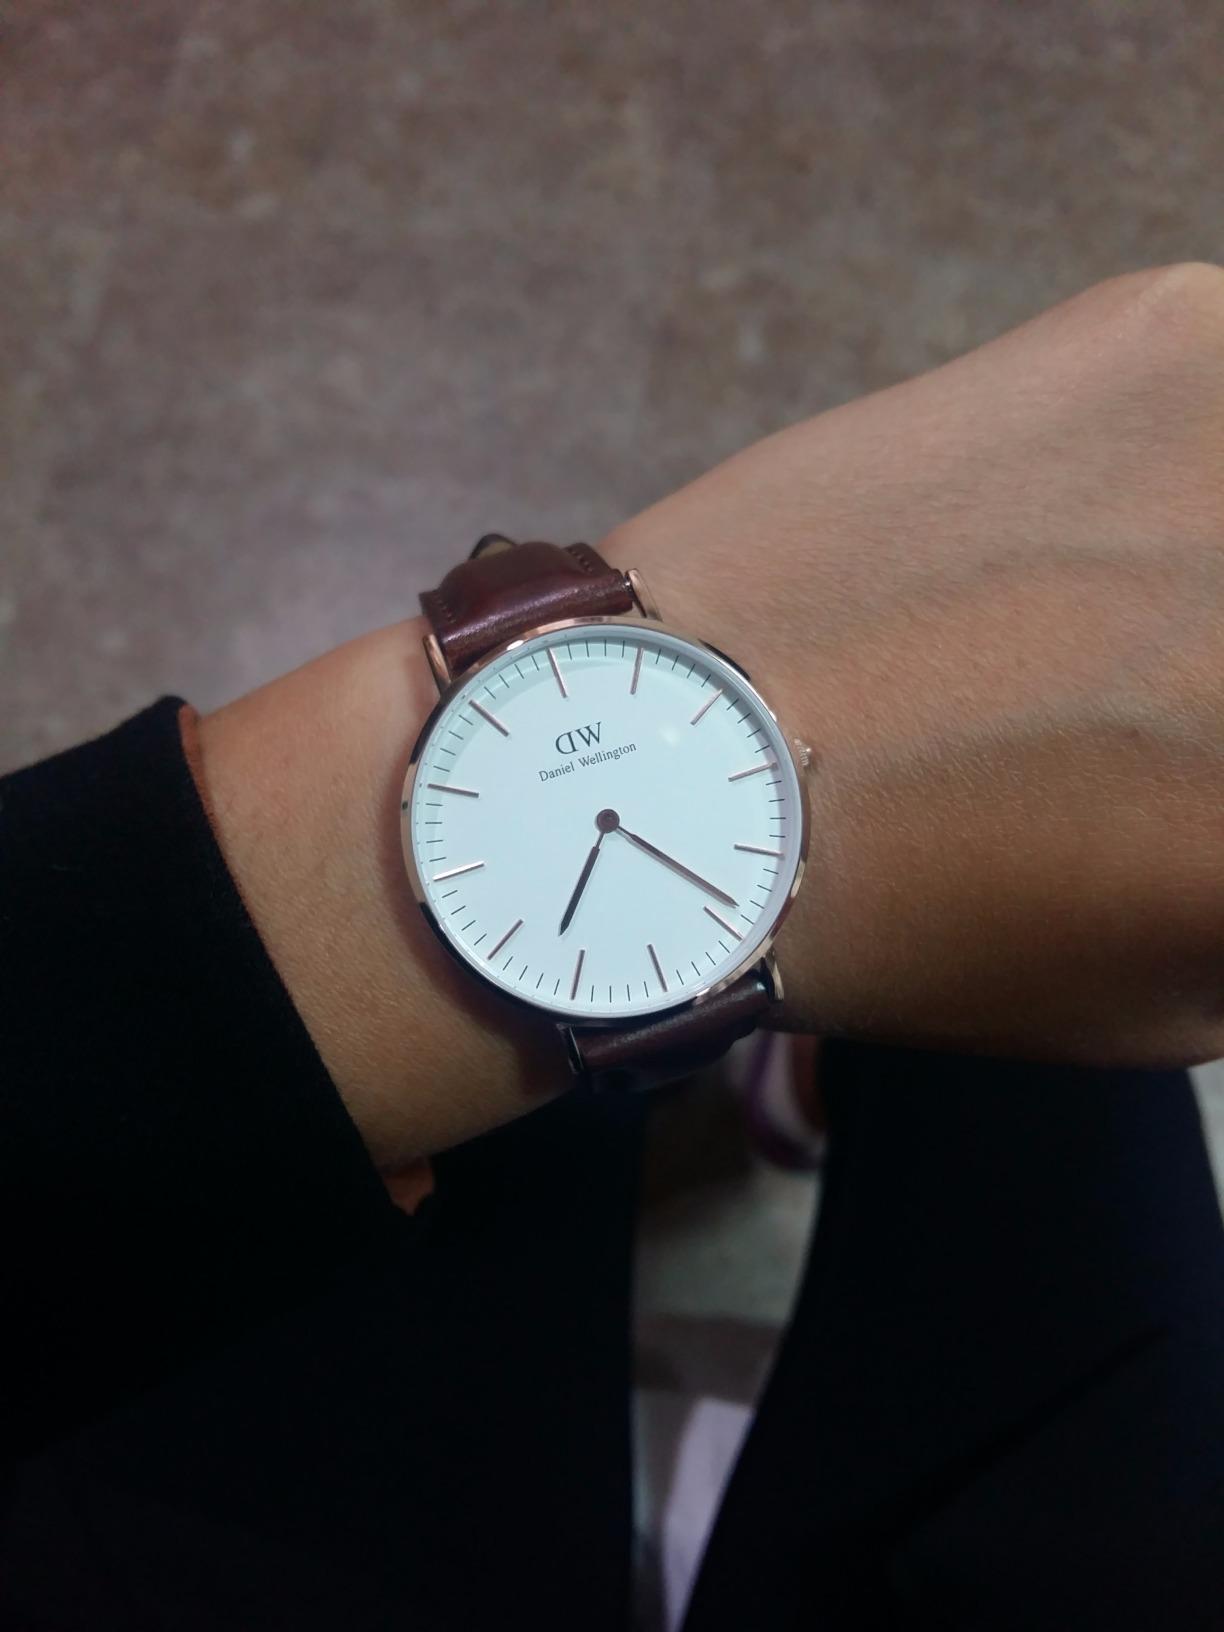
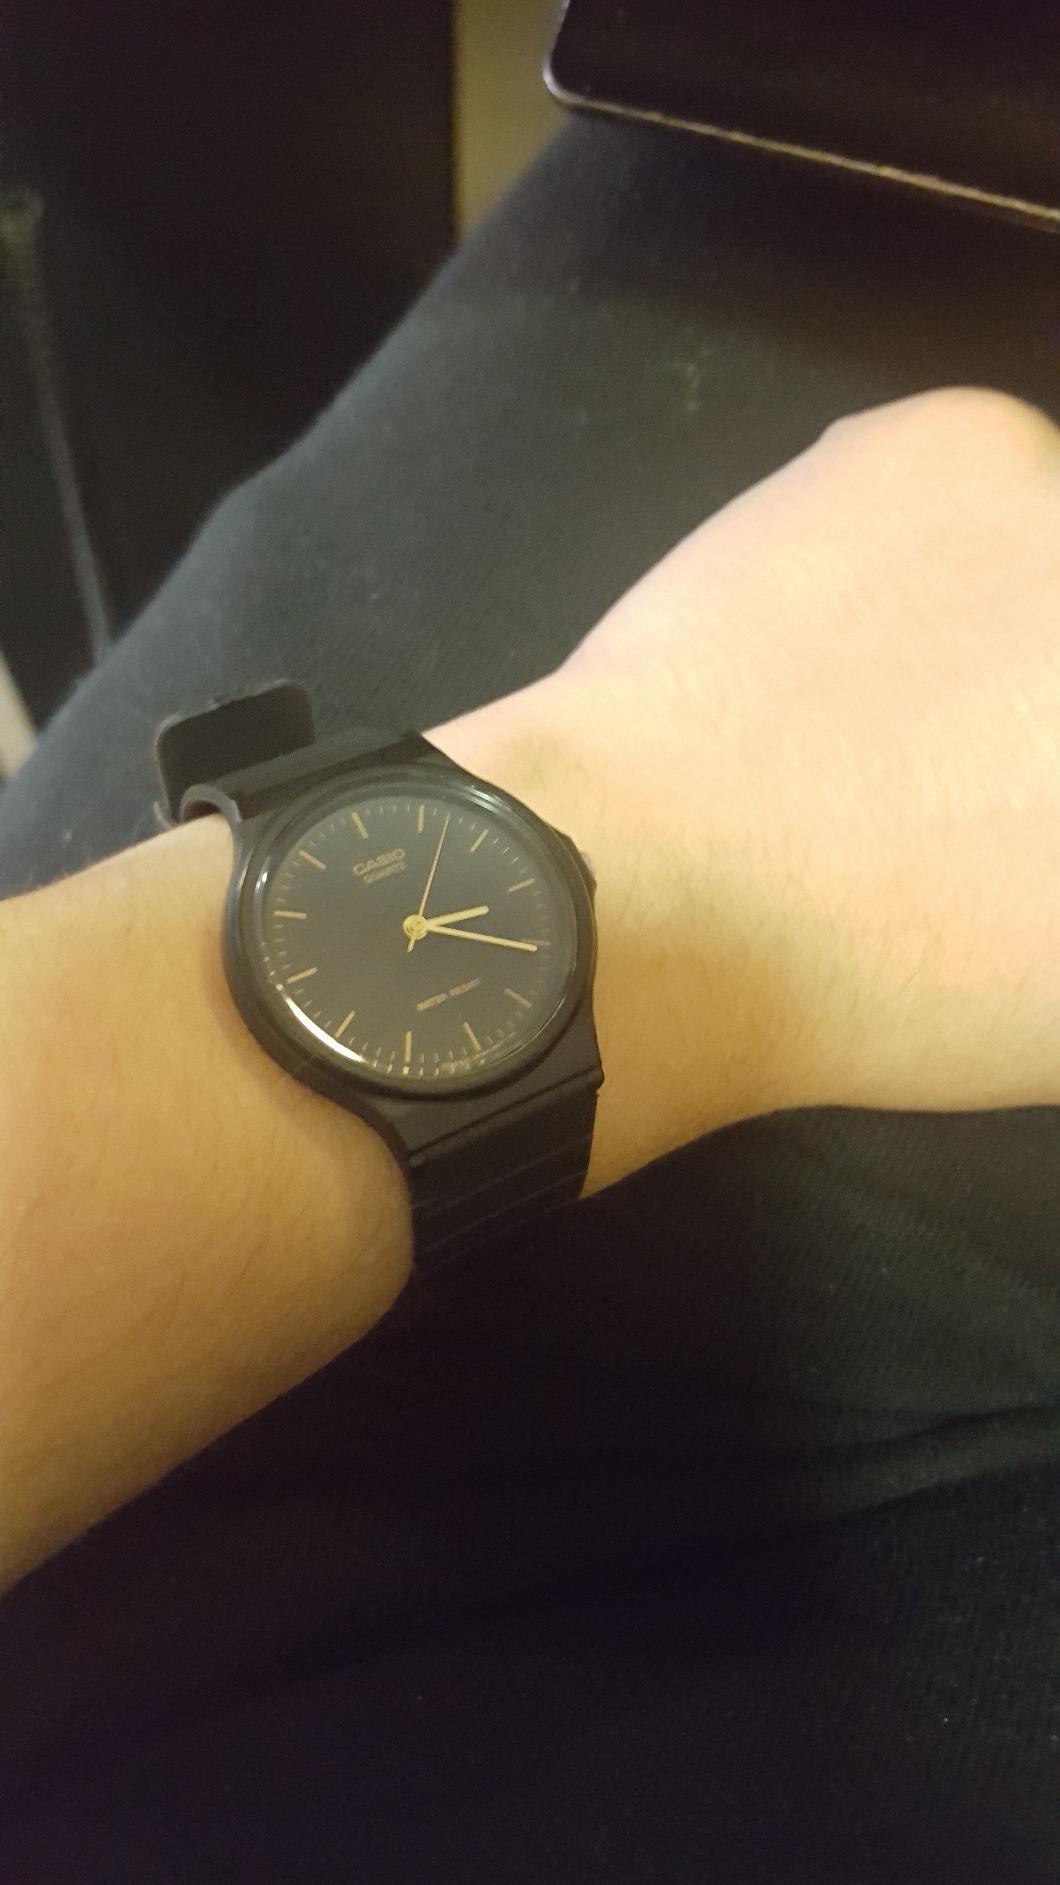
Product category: accessories_watch
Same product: no